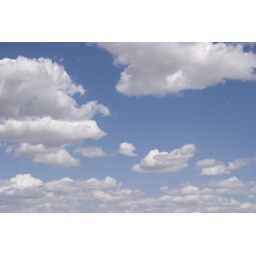
clouds in the sky